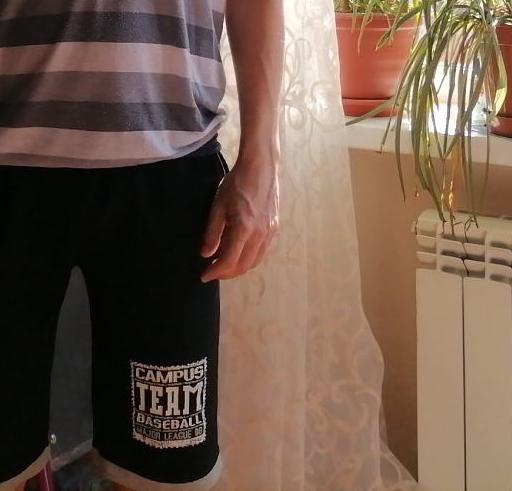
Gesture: no_gesture